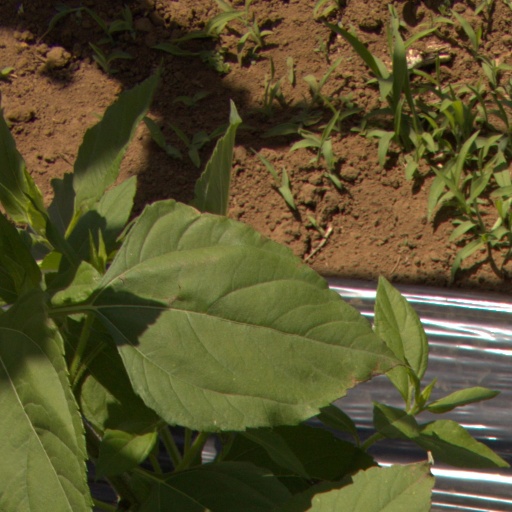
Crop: Jerusalem artichoke